Answer in natural language. Considering the relative positions, where is Television (marked A) with respect to Window (marked B)? Choose between the following options: right or left
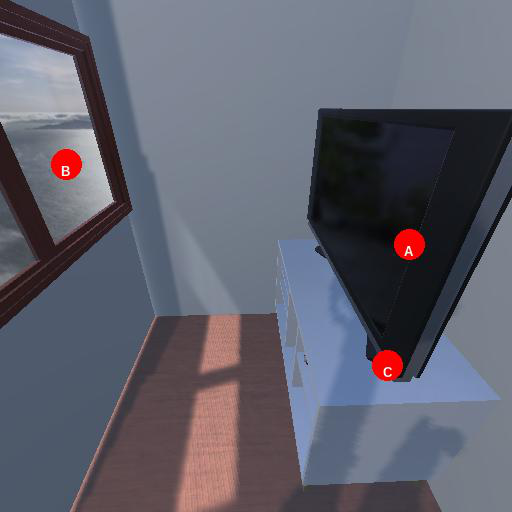
<answer>right</answer>